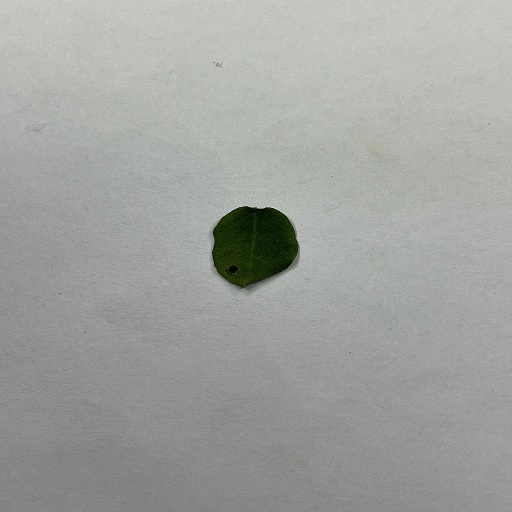
Species: Sojina
Leaf condition: Bacterial Spot